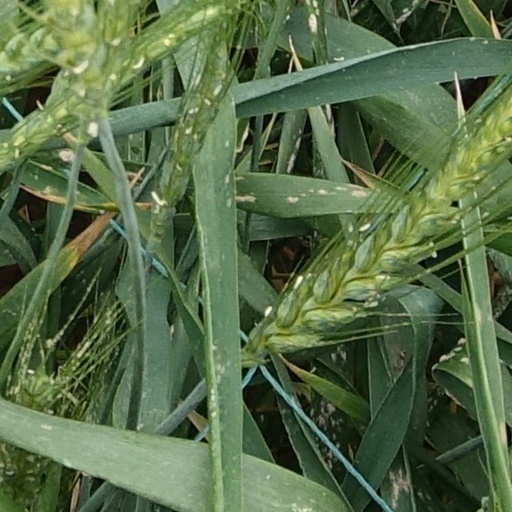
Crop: wheat